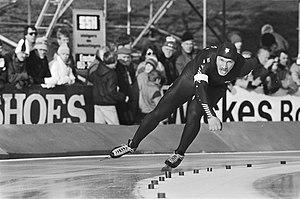
Sergueï Anatolievitch Khlebnikov est un patineur de vitesse soviétique né à Sortavala en Carélie.